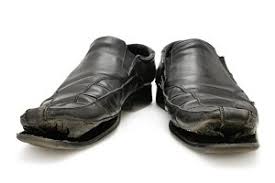
Waste category: shoes